Vasily Karazin

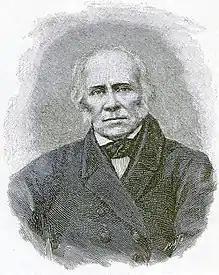
Vasily Karazin

Karazin was born in village, Kharkov Governorate in the Russian Empire (now Ukraine). The Karazins originated from the noble family of Karadzhi or Karadžić, whose representatives migrated to Russia during the reign of Peter the Great. His father was Nazary Aleksandrovich Karazin, a Russian Imperial Army officer noted for his involvement in Pârvu Cantacuzino's 1769 rebellion in Wallachia. Karazin's mother Varvara belonged to Russian nobility and was of partial Cossack starshyna ancestry. Vasily Karazin considered himself to be ethnic Serbian while his paternal family were originally known as Karadžić, which has Serb Montenegrin origins. He was married to from Moscow, who was well known as a translator of French literature into Russian; her stepfather was the Russian Imperial General major .